Mahiravani

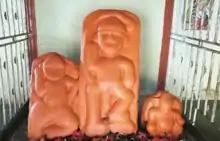
Two Maruti sculpture in village Mahiravani temple

The village Mahiravani is exactly at the center of city Nashik & Trimbakeshwar, roughly 15 km from both the ends on the national highway 848 google map. The village is surrounded by high mountains and valleys. The weather is very healthy and supportive to crops. There are many temples and places to visit in and around village.